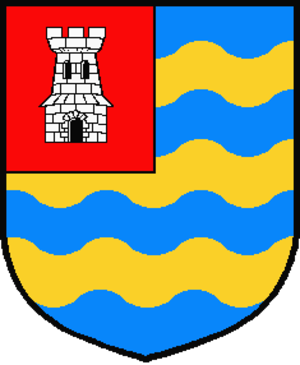
Blason de la ville de Trégastel - France (22)